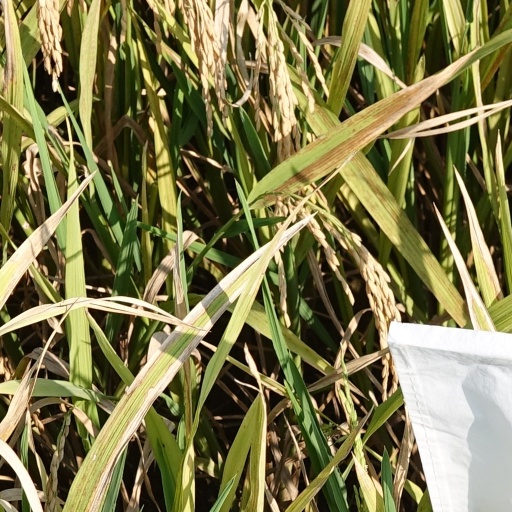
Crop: rice